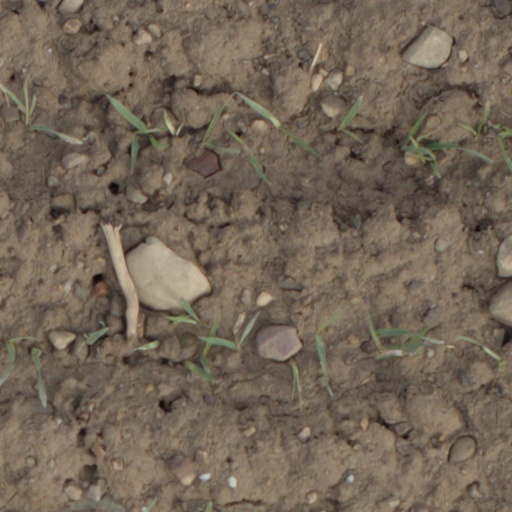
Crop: wheat